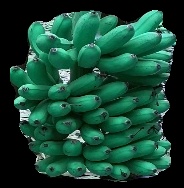
Variety: rasbale
Grade: grade1